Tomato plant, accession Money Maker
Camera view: horizontal (90 deg, fisheye); turntable rotation: 30 degrees
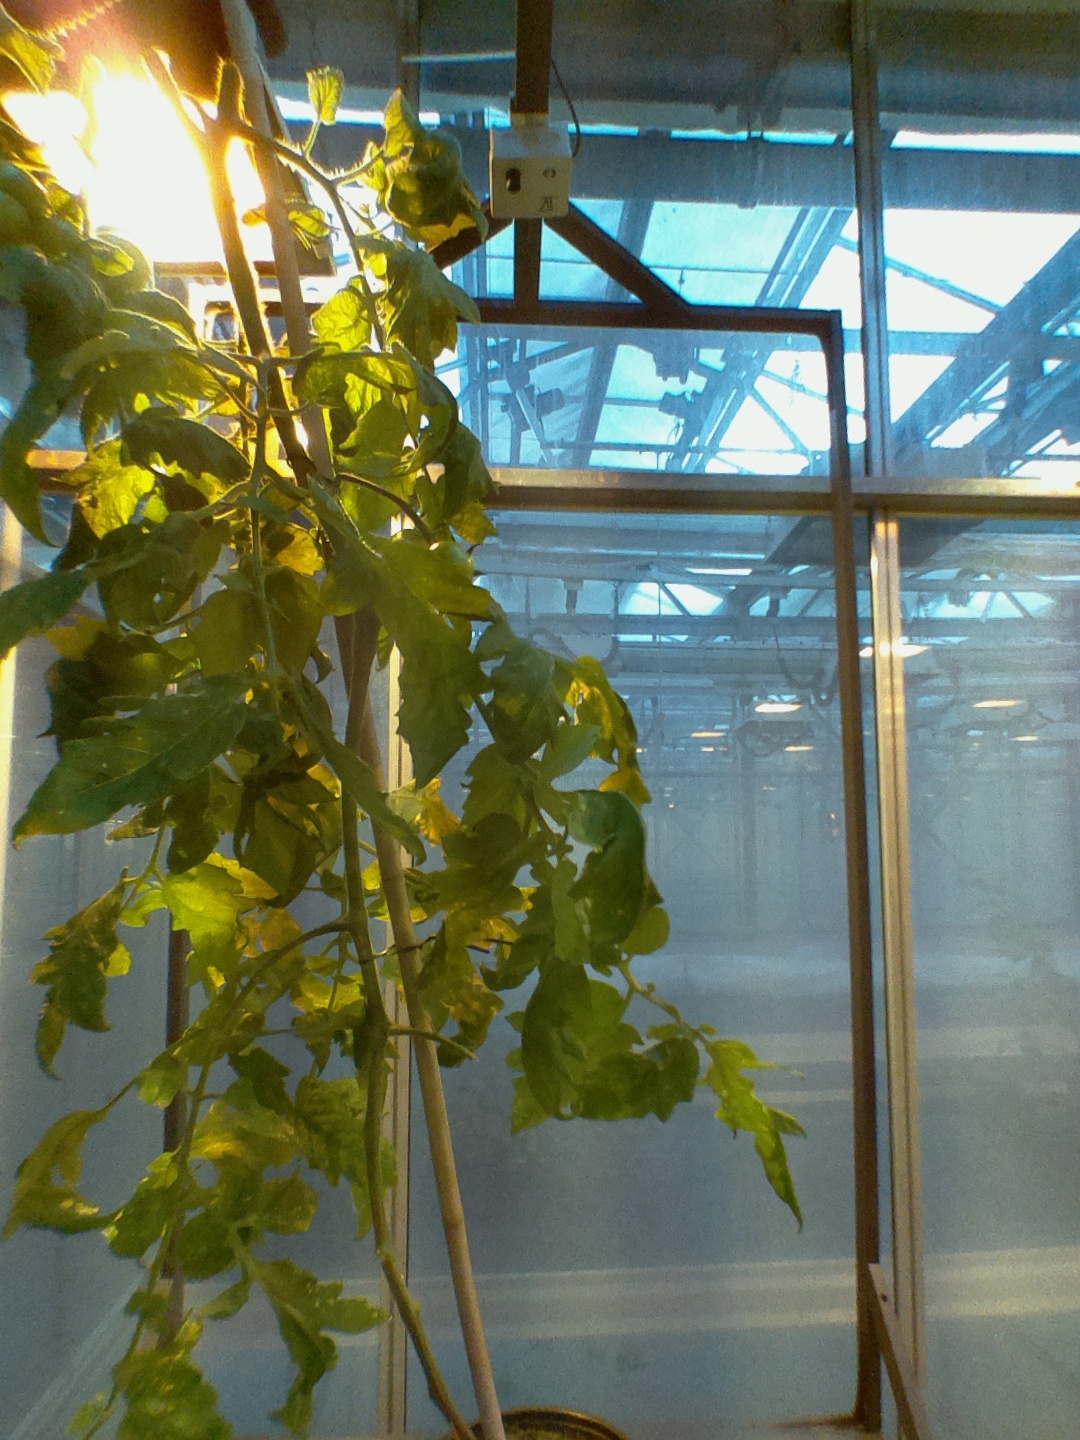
BBCH growth stage 75: 50%-60% of final fruit size